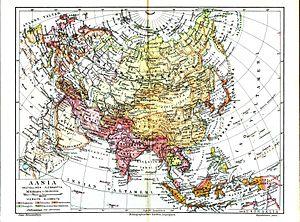
L'histoire du Tibet, zone géographique des confins et des cimes enneigées, charnière stratégique entre le monde chinois et le monde indien, est une histoire mouvementée, entrecoupée de longues périodes d'isolement.